Minorities in Greece

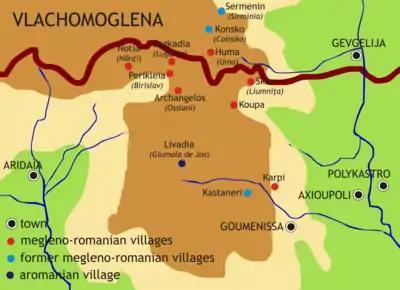
Map of Megleno-Romanians settlements in Greece and Republic of North Macedonia

Megleno-Romanians are concentrated in the Moglena region of Greek Macedonia. They speak the Megleno-Romanian language which is known as "Vlăhește" by its speakers. An estimated 4,000 speakers can be found in the region spanning the Pella and Kilkis regional units of Central Macedonia. The largest Megleno-Romanian settlement is Notia.